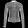
Label: Coat